Li'l Jinx

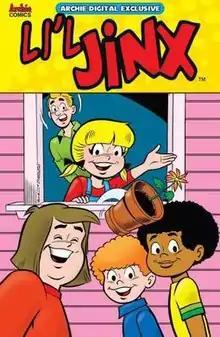
Li'l Jinx and friends, drawn by Fernando Ruiz

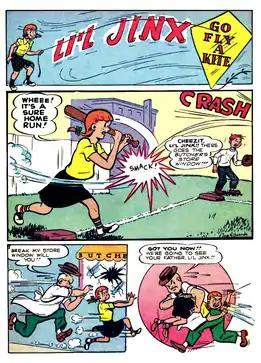
Early depiction of Jinx by Joe Edwards, circa 1949.

Li'l Jinx, created by Joe Edwards, is a fictional character in the American comic book series Li'l Jinx published by Archie Comics since the late 1940s. A high-spirited young girl who has humorous misadventures with her neighborhood friends, she first appeared in "Pep Comics" #62 (July 1947).